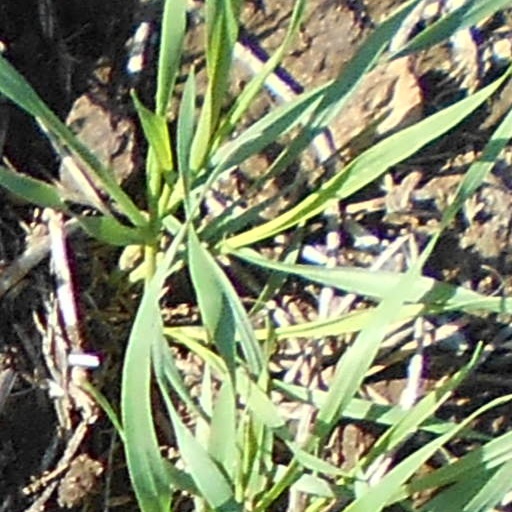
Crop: wheat